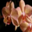
Label: orchid